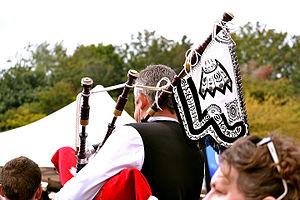
Le Bagad Cap Caval au festival Gouel an Eost à Plougoulm (Finistère) le 9 août 2015.
Le championnat national des bagadoù 2015 est la 66ᵉ édition des rencontres annuelles des bagadoù. La fédération Sonerion organise tous les ans depuis 1949 ce championnat regroupant les bagadoù adhérents à la fédération.